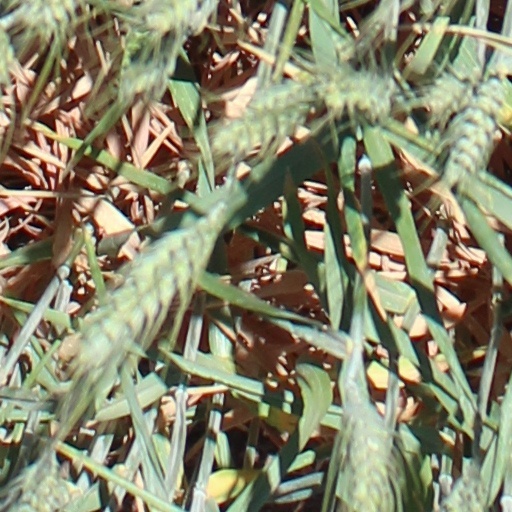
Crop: wheat